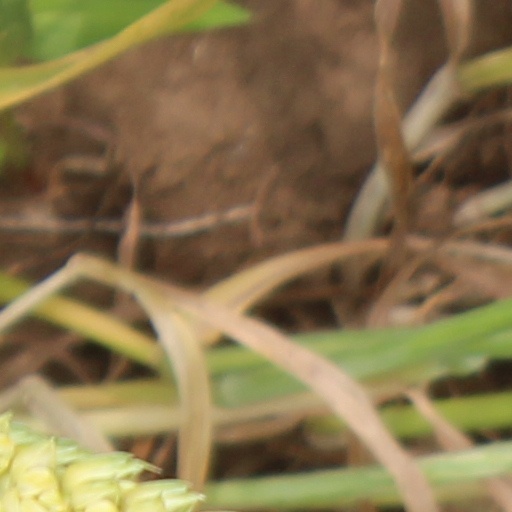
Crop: wheat